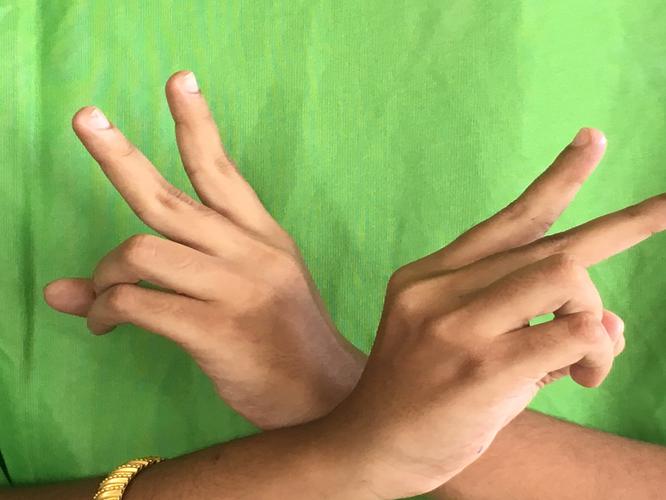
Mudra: Kartariswastika
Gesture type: double_hand